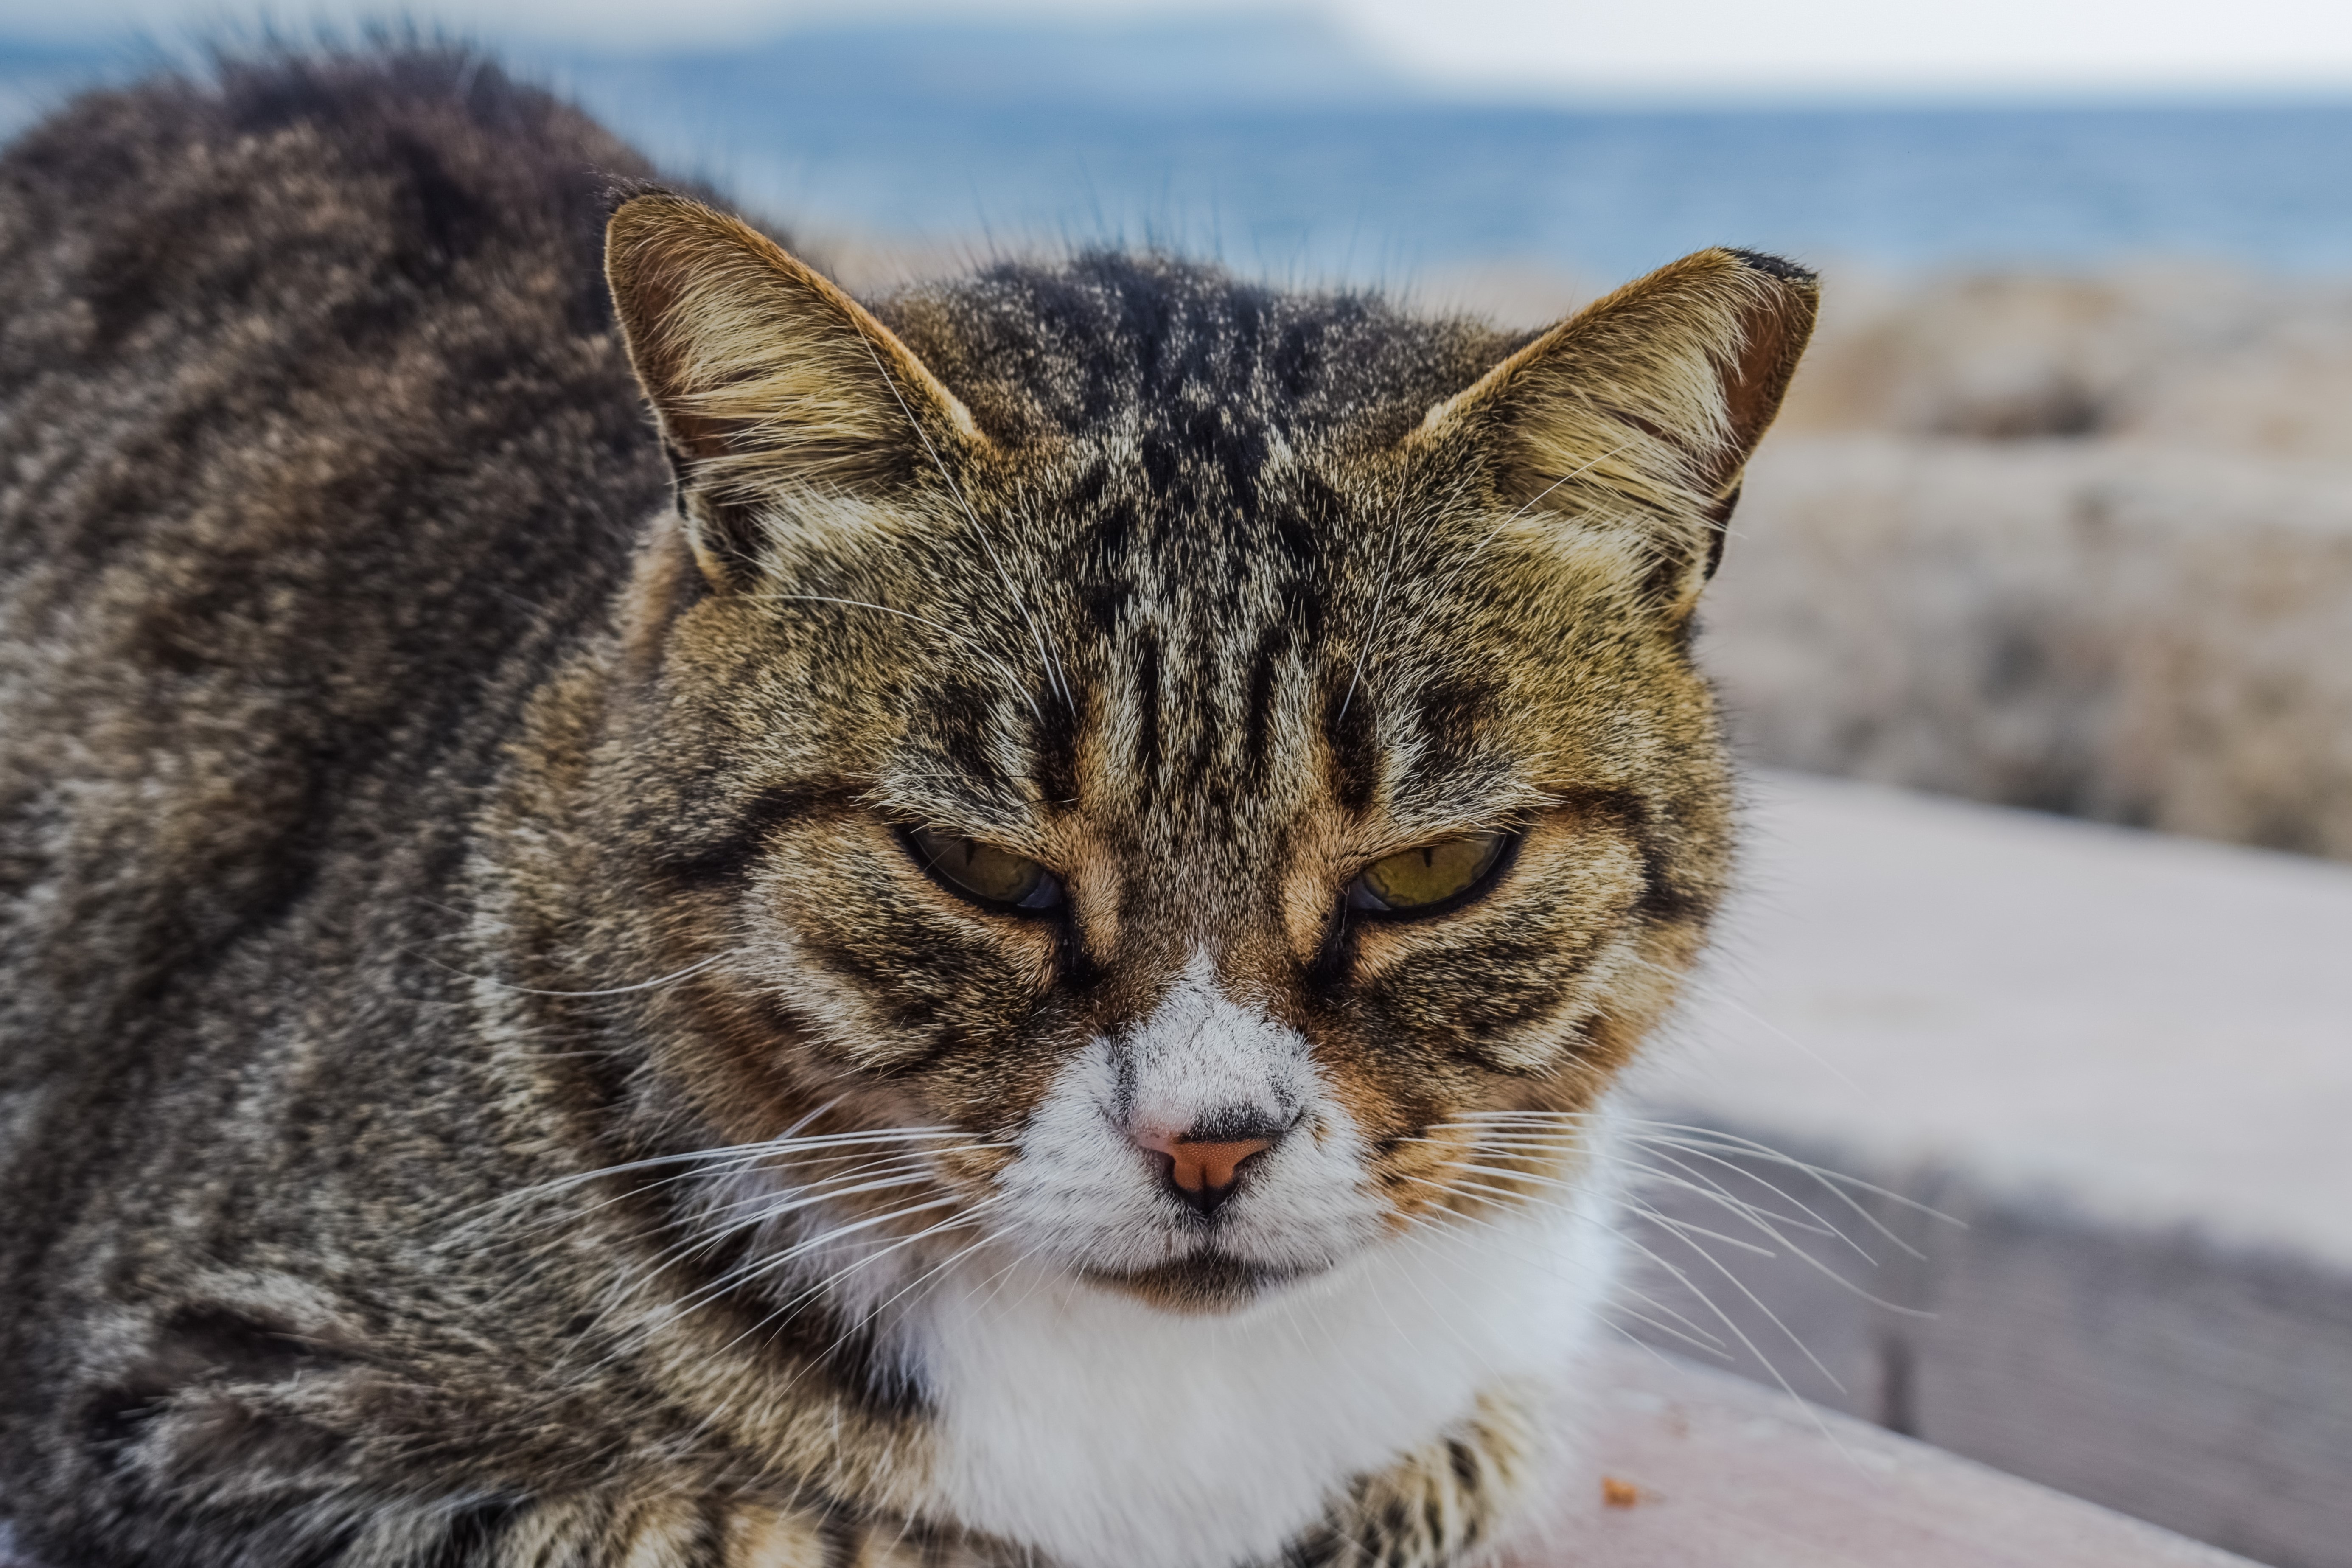
outdoor, animal, looking, wildlife, sadness, cat, mammal, fauna, close up, face, whiskers, homeless, vertebrate, stray, bobcat, unhappy, tabby cat, european shorthair, wild cat, small to medium sized cats, cat like mammal, domestic short haired cat, pixie bob